Junga (film)

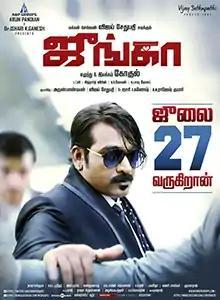
Theatrical release poster

Junga is a 2018 Indian Tamil-language action comedy film written and directed by Gokul. The film stars Vijay Sethupathi in a triple role alongside Sayyeshaa and Madonna Sebastian. It was released to mixed reviews from critics, praising Vijay Sethupathi's performance and Yogi Babu’s comedy performance. The music was composed by Siddharth Vipin.